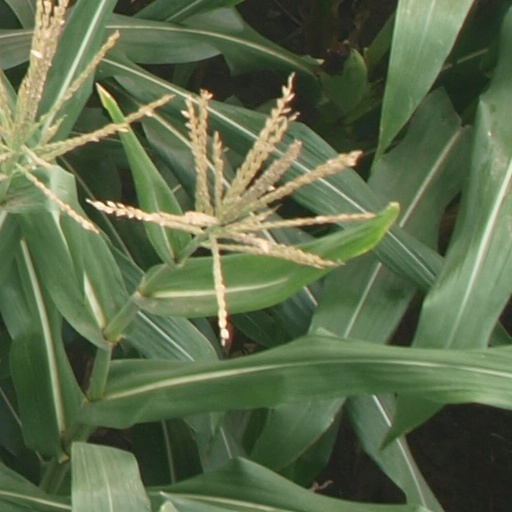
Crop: maize; corn